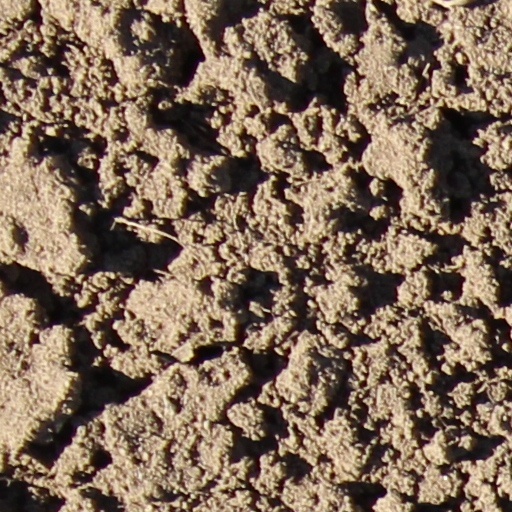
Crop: wheat